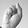
ASL letter: S